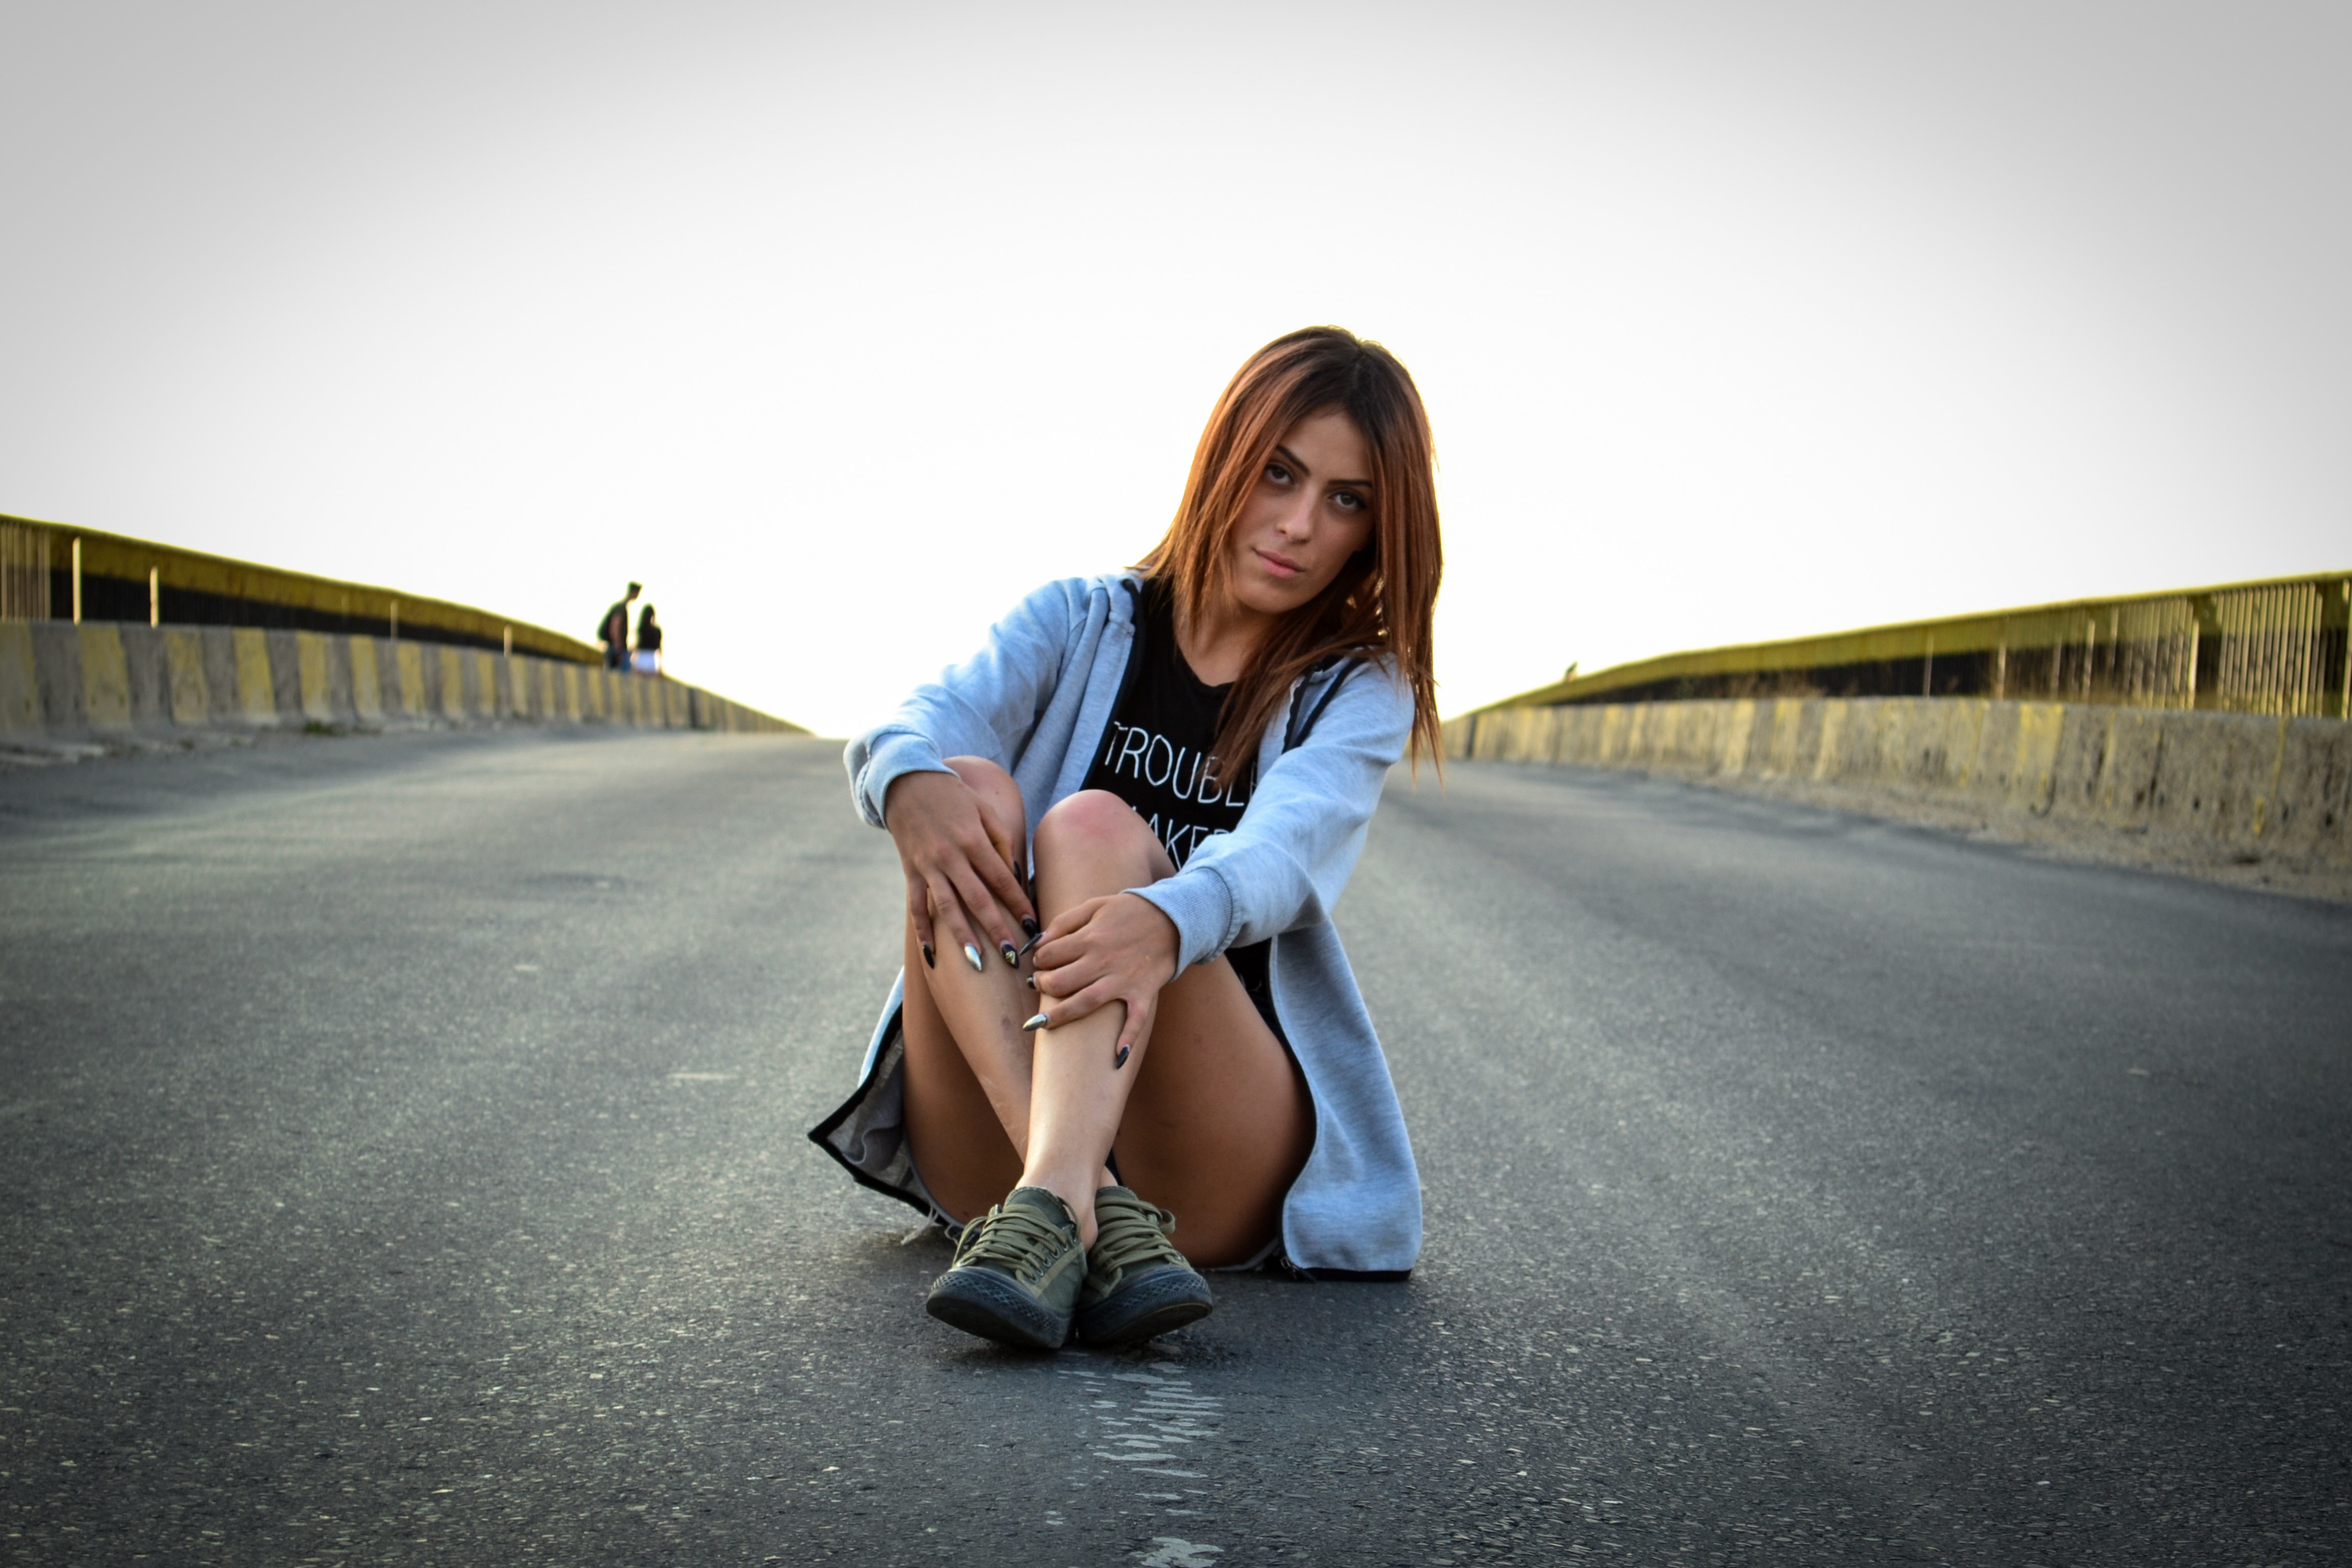
outdoor, person, girl, woman, bridge, photography, highway, portrait, model, sitting, fashion, blue, black, dress, photograph, snapshot, beauty, attractive, photo shoot, portrait photography, human positions